Peopling of India

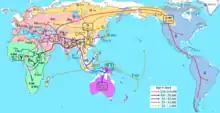
Successive dispersal of human lineages during the peopling of Afro-Eurasia.

The peopling of India refers to the migration of "Homo sapiens" into the Indian subcontinent. Anatomically modern humans settled India in multiple waves of early migrations, over tens of millennia. The first migrants came with the Coastal Migration/Southern Dispersal 65,000 years ago, whereafter complex migrations within South and Southeast Asia took place. West Asian Iranian hunter-gatherers migrated to South Asia after the Last Glacial Period but before the onset of farming. Together with ancient South Asian hunter-gatherers they formed the population of the Indus Valley Civilisation (IVC).